Edith Cavell

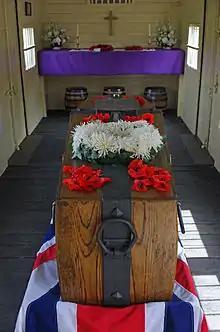
Interior of the Cavell Van at Bodiam railway station

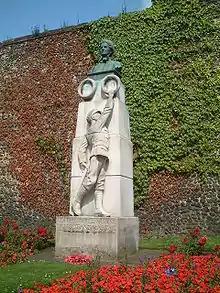
Memorial to Cavell outside Norwich Cathedral

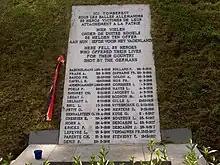
War memorial in Rue Colonel Bourg, Schaerbeek including Cavell's name

In the months and years following Cavell's death, countless newspaper articles, pamphlets, images, and books publicised her story. She became an iconic propaganda figure for military recruitment in Britain, and to help increase favourable sentiment towards the Allies in the United States. Along with the invasion of Belgium, and the sinking of the "Lusitania", Cavell's execution was widely publicised in both Britain and North America by Wellington House, the British War Propaganda Bureau. She was a popular icon because of her sex, her nursing profession, and her apparently heroic approach to death. Her execution was represented as an act of German barbarism and moral depravity - very much at variance with Cavell's own clearly stated wish to have "no hatred or bitterness towards anyone."